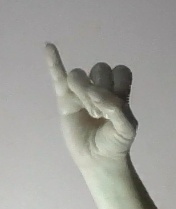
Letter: meem